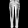
Label: Trouser